Quebec Autoroute 20

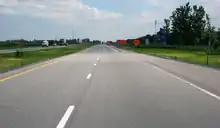
The ending of Ontario Highway 401 marks the beginning of Autoroute 20.

A-20 begins at the Ontario-Quebec border near Rivière-Beaudette as the continuation of Ontario Highway 401. The westernmost section of A-20 was named the Autoroute du Souvenir ("Remembrance Highway") in 2007 to honour Canadian veterans. Road marker signs on this stretch of the autoroute feature a poppy (a traditional symbol of Remembrance in Canada).